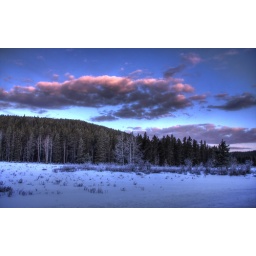
over the pine forest of the Kananaskis country.